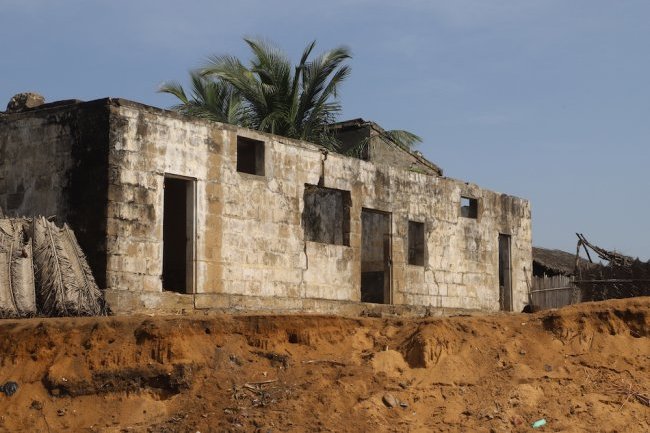
Nataal bii ngeen ma yónnee gis naa ci biir nataal bi tabax bu màggat lool, am garab gu sax ca biir tabax ba. Tabax bi nag bu màggat a màggat la.